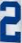
Number: 2